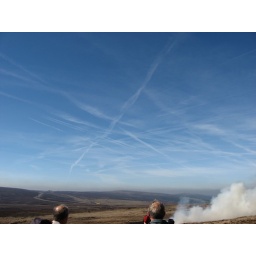
Vapour trails in an otherwise clear sky above Axe Edge moor